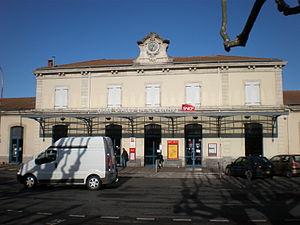
le bâtiment voyageurs de la gare d'Alès (Gard)
Alès est une commune française située dans le département du Gard, en région Occitanie. Souvent considérée comme la « capitale » des Cévennes, elle est le siège d'une des deux sous-préfectures du Gard.
La gare d'Alès, aussi appelée gare d'Alès en Cévennes, est une gare ferroviaire française de la ligne de Saint-Germain-des-Fossés à Nîmes-Courbessac, située à proximité du centre ville d'Alès, sous-préfecture du département du Gard, en Occitanie.
La ligne Alès-Bessèges est une relation ferroviaire longue de 32 kilomètres qui relie Alès à Bessèges, entièrement dans le département du Gard. Elle est intimement liée à l'histoire de l'extraction du charbon dans les Cévennes.